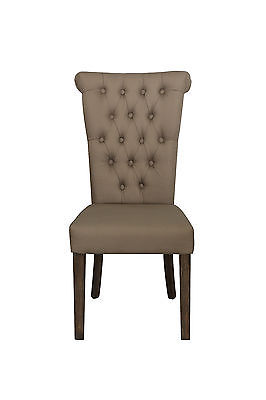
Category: chair